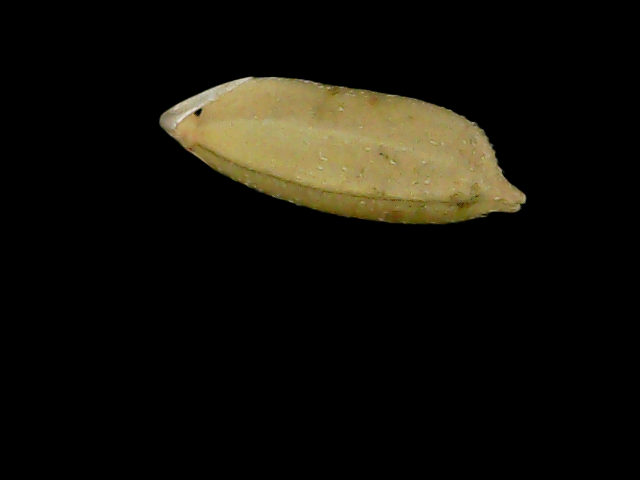
Rice variety: Bd76